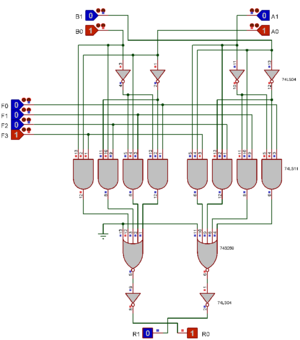
L'unité arithmétique et logique, est l'organe de l'ordinateur chargé d'effectuer les calculs. Le plus souvent, l'UAL est incluse dans l'unité centrale de traitement ou le microprocesseur.